NASCAR Craftsman Truck Series

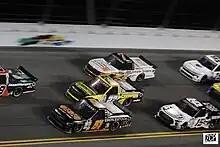
2023 NextEra Energy 250, first race since 2008 under Craftsman sponsorship

Camping World signed a seven-year extension in 2014 to remain the title sponsor of the Truck Series until at least 2022. On May 8, 2018, NASCAR and Camping World announced the Truck Series' title sponsorship would be switched to its subsidiary Gander Outdoors starting in 2019, renaming it the Gander Outdoors Truck Series. The series was slightly renamed to the Gander RV & Outdoors Truck Series in 2020, but returned to the Camping World Truck Series branding the following season.